George Latham (architect)

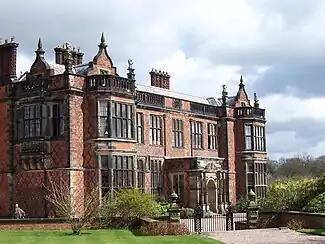
Arley Hall

George Latham (baptised 25 September 1793 – 8 August 1871) was an English architect and surveyor, who practised from an office in Nantwich, Cheshire. He designed two country houses, Arley Hall and Willington Hall, as well as churches, Northwich Union Workhouse, and various buildings in Nantwich.